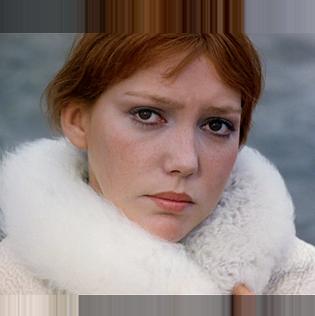
Age: 21